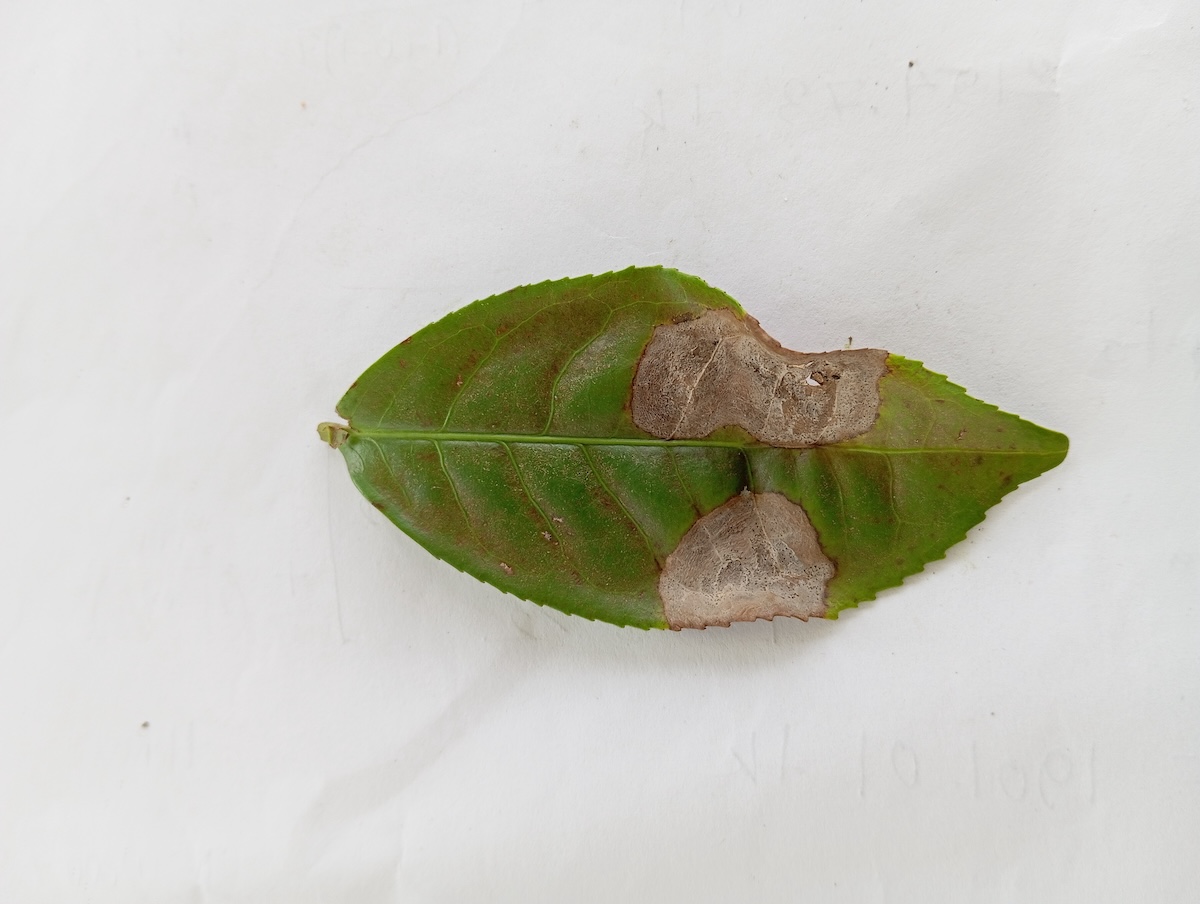
Label: Gray Blight